Petter Solberg

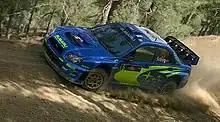
Solberg at the 2005 Cyprus Rally.

Welcoming a new teammate for the year in Australian Chris Atkinson, who replaced the disappointing Finn who had been the former Champion's SWRT teammate throughout 2004, Mikko Hirvonen, Solberg started his 2005 season brightly as he sought an immediate answer to Loeb, the Norwegian winning two of the first three events, in Sweden and Mexico. These successes coincided with the early seizing of a championship lead. He was, however, soon overtaken by a rampant Loeb, and was left to score 71 points for the year, pipping Peugeot's Marcus Grönholm to the championship runner-up spot on a tie break.